University of Illinois System

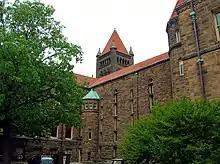
Altgeld Hall on the Urbana campus

The newest university in the system is University of Illinois Springfield. It is located in Springfield, the state capital of Illinois. When it opened in 1969, it was named Sangamon State University, and was exclusively an upper-level university, serving only upperclassmen and graduate students. In 1995, Sangamon State joined the University of Illinois system and was renamed as the University of Illinois Springfield. The University of Illinois System then transitioned the school from an upper division university into a full four-year institution with an undergraduate program.